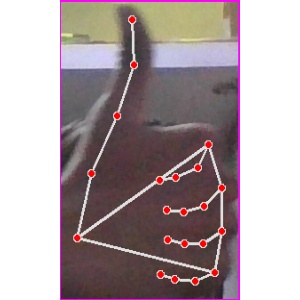
अक्षर: थ